Northland tusked wētā

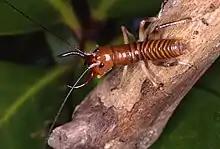
Adult male

Tusked wētā are distinctive because of the long curved "tusks" adult males have projecting forward from their jaws. The tusks are not used for biting but are used to push an opponent. Among the three species of tusked wētā, the Northland tusked wētā, "Anisoura nicobarica," is the smallest measuring up to 21mm in body length. The Middle Island tusked wētā, "Motuweta isolata," being the biggest measuring up to 70 mm in body length and the Raukumara tusked wētā, "Motuweta riparia," is 30–40 mm long. The Northland tusked wētā is reddish brown and their hind tibia contains small spines. The tusks are devoid of stridulatory ridges, which are a feature of both "M. isolata" and "A. nicobarica""." Unlike ground wētā ("Hemiandrus" sp.), tusked wētā have ears on their front legs (fore-tibia).